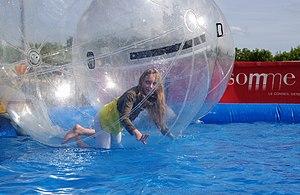
Une aquabulle est une grande sphère de plastique transparent, qui remplie d'air et fermée par un grand zip, permet à une personne de jouer sur l'eau.